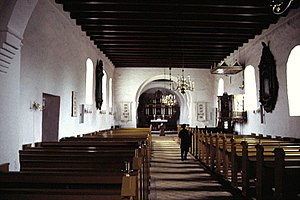
Tårs Kirke (Hjørring Kommune)
Kirkerummet
Tårs Kirke i Danmark. Skib set mod øst
Tårs Kirke, beliggende i Tårs, ca. 11 kilometer sydøst for Hjørring, i Tårs Sogn i det tidligere Børglum Herred, Hjørring Amt, nu Hjørring Kommune i Vendsyssel.